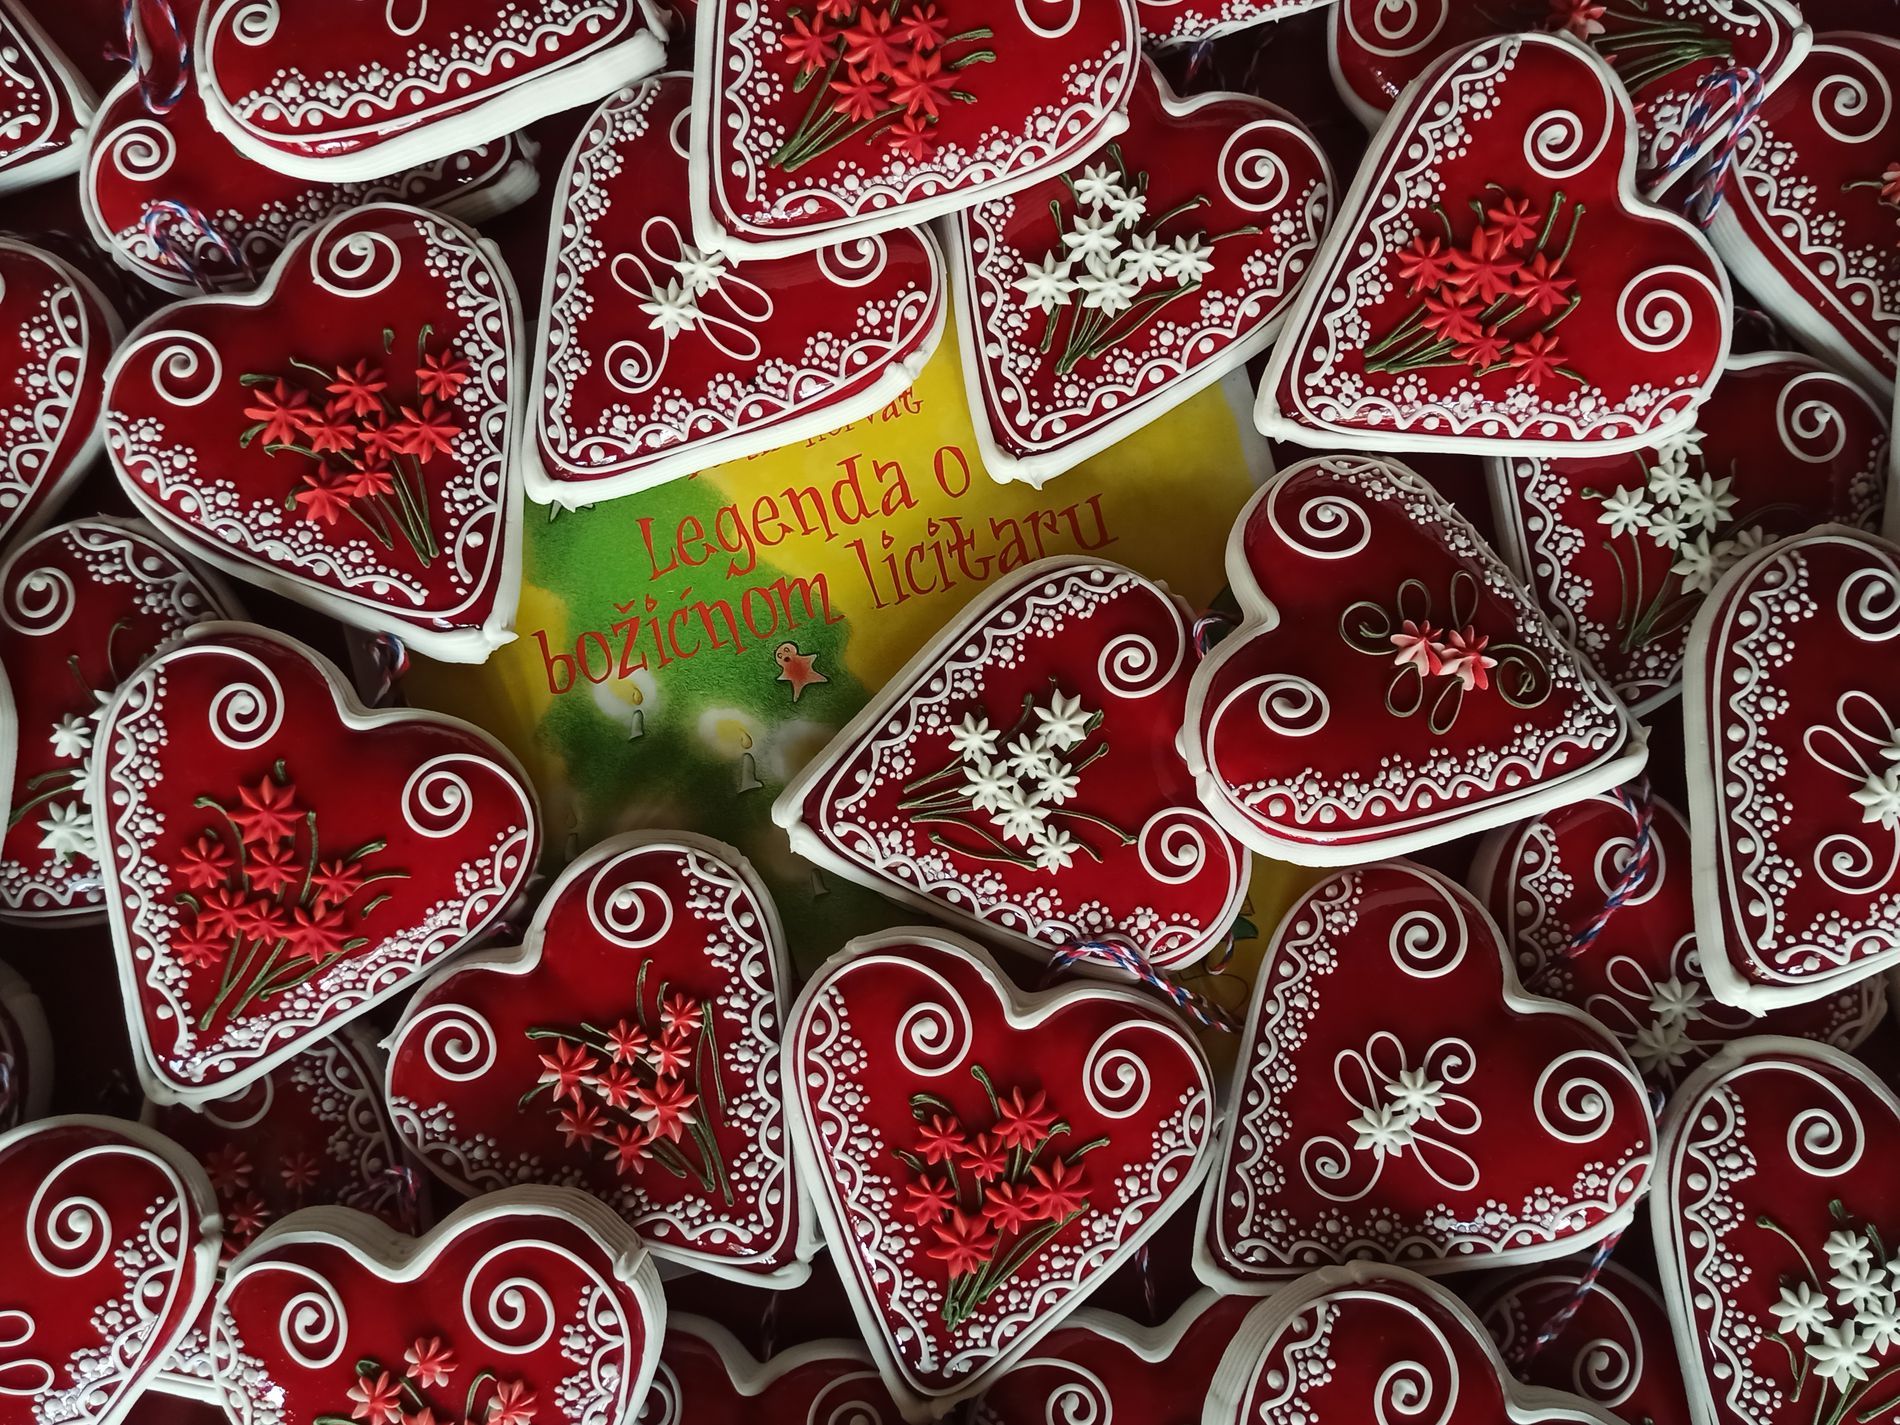
Christmas Cookies
Gingerbread cookies beautifully decorated heart shaped, the cookies are red with white, red and green icing, on the background there is a sentence written in the back about Christmas vibes festivals.
A close up-shot capturing traditional Christmas season, the shot shows the atmosphere of Christmas and the cheerful colors associated with the festive atmosphere, which adds the spirit of the holidays and joyful time.
Labels: Symbol, Tape, Food, Sweets, Plate, Can, Tin, Love Heart Symbol, Pattern, American Football, American Football (Ball), Ball, Football, Sport, Art, Background, Cookies, Box
Camera: Xiaomi Redmi Note 8 Pro
Aperture: F1.9
Exposure: 1/33 sec
ISO: 896
Focal length: 5.4 mm